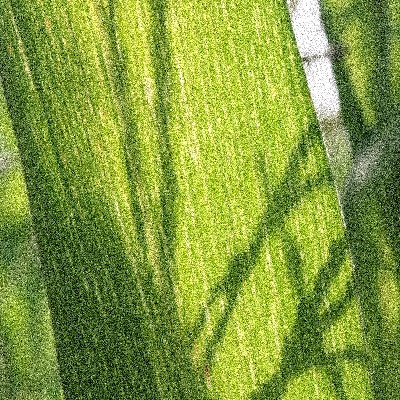
Label: Corn_(Maize)___Leaf_Spot